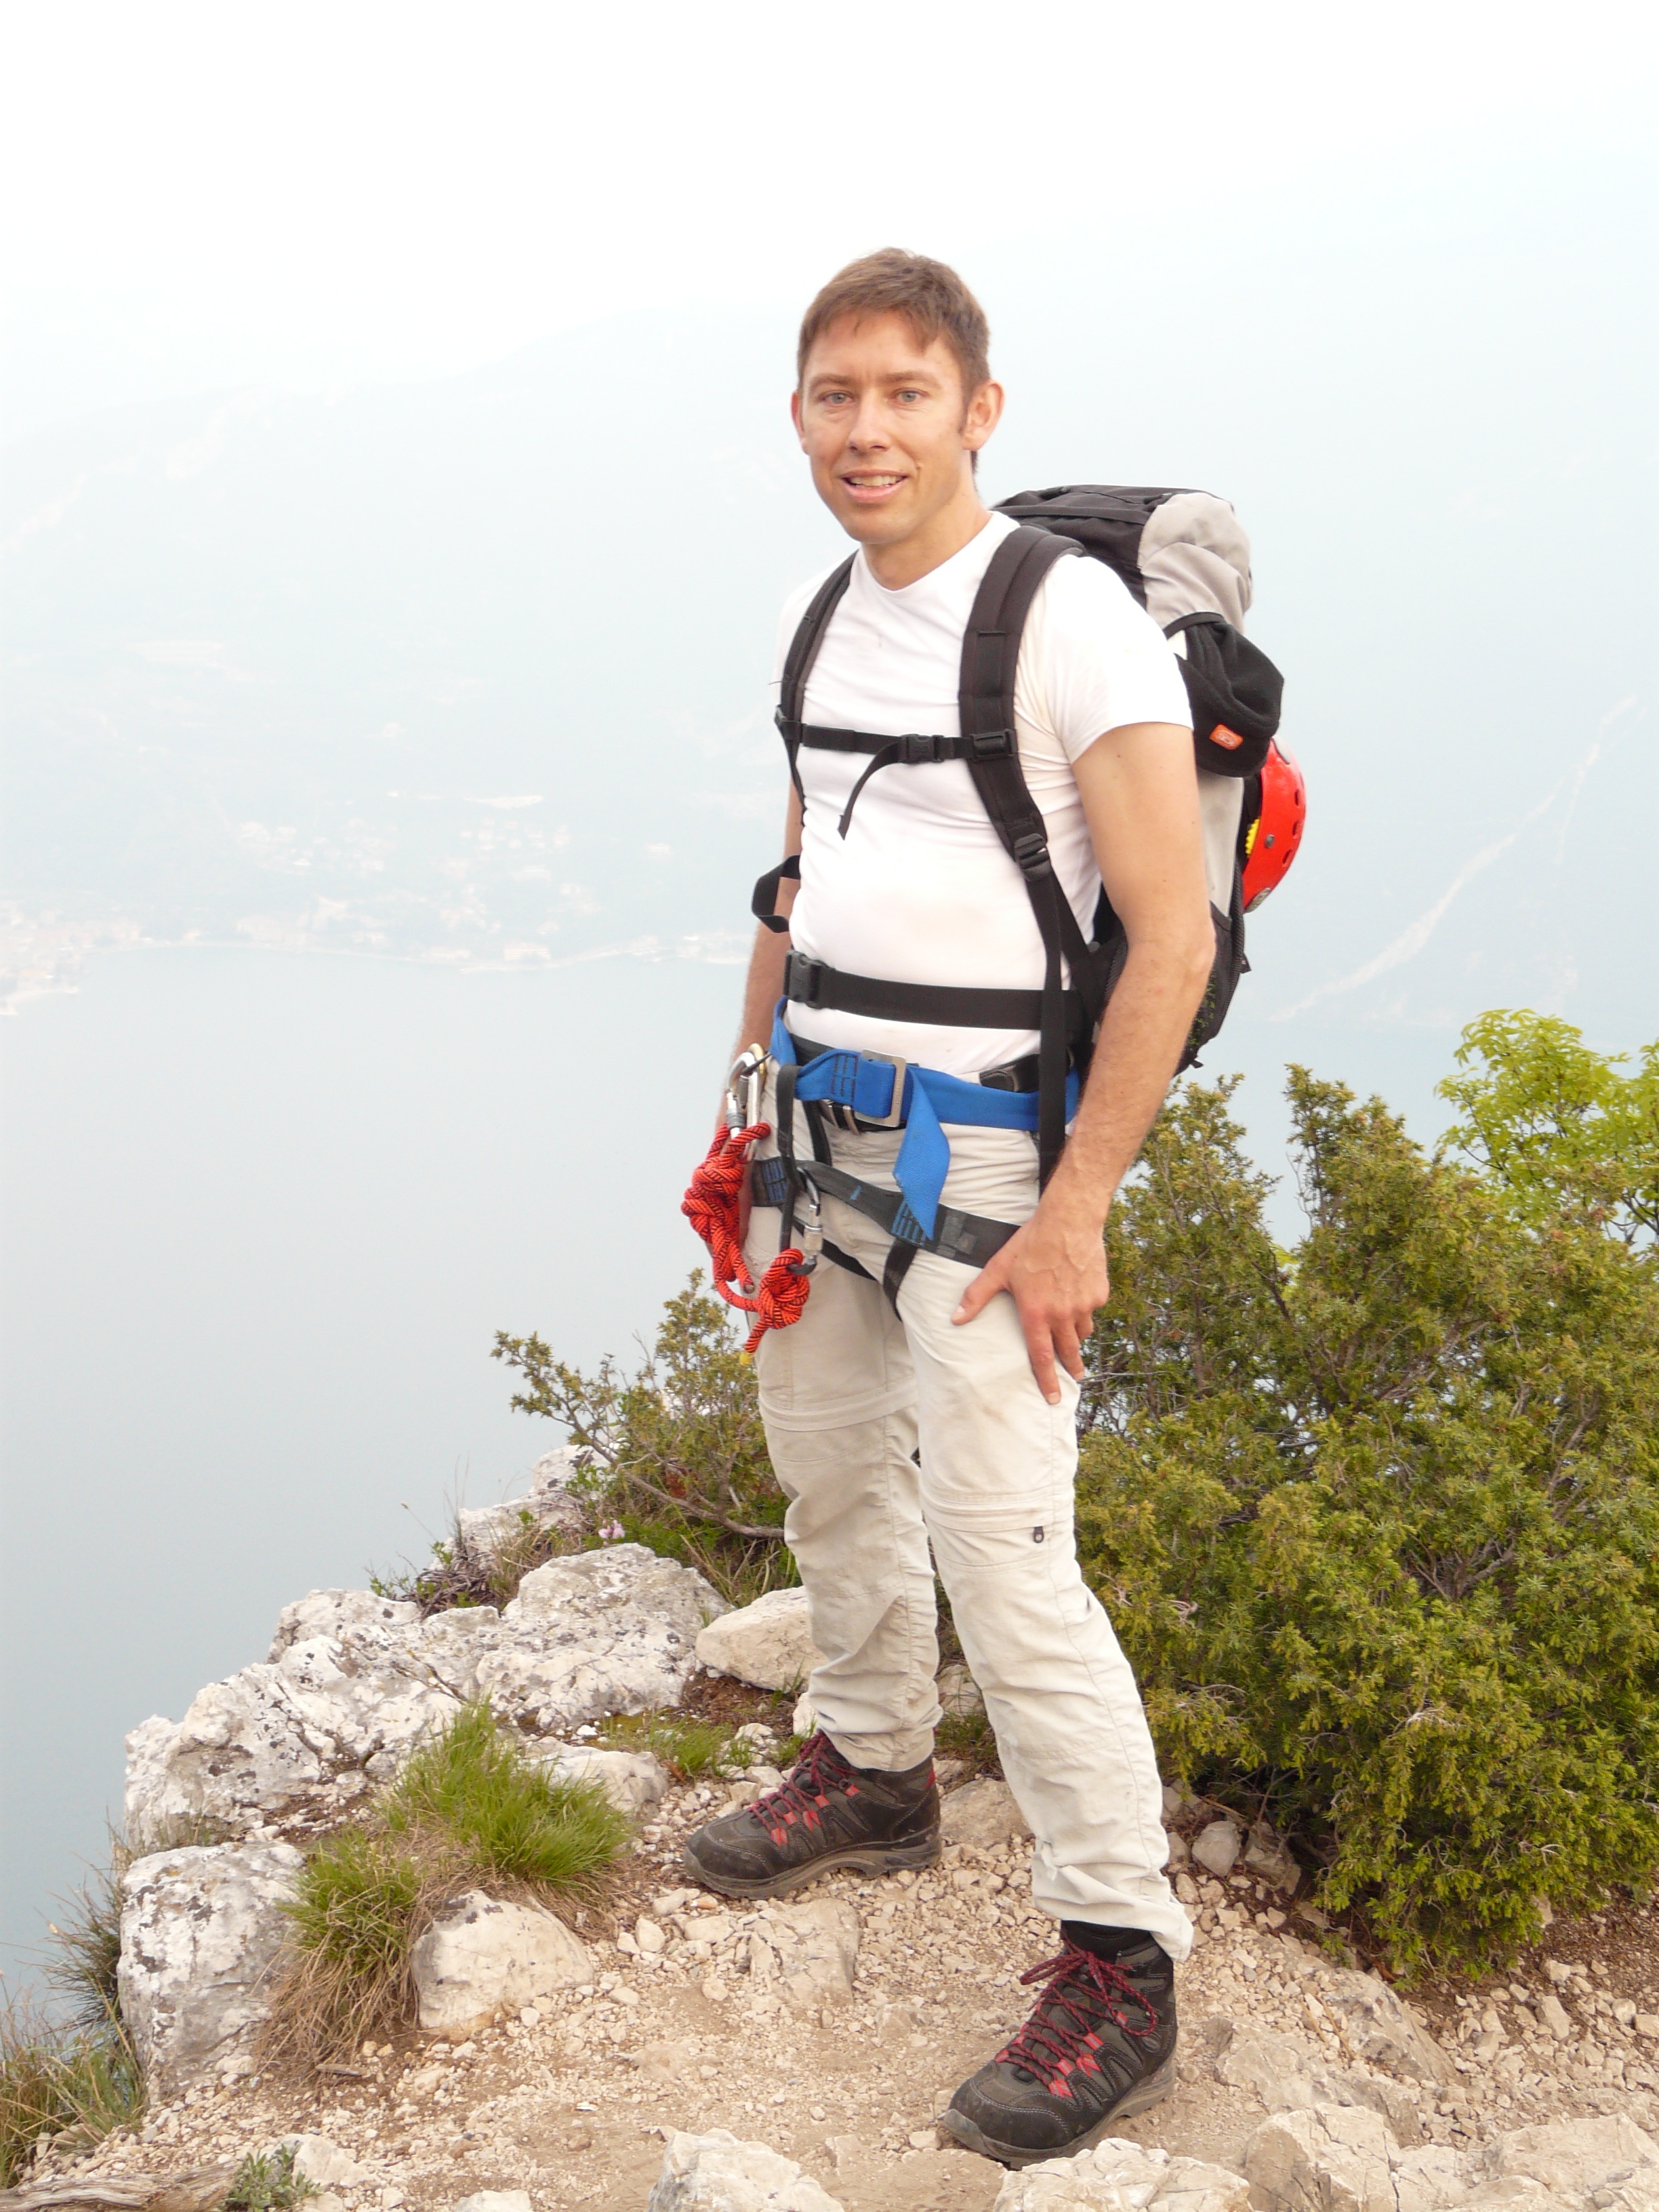
man, walking, person, rope, hiking, adventure, equipment, italy, climbing, extreme sport, rucksack, garda, belt, happy, mountaineer, fit, wanderer, managed, trained, satisfied, abyss, courageous, no fear of heights, senter dei bech, via ferrata cima capi, cima capi, via ferrata, hiking equipment, ferrata equipment, klettersteiggurt